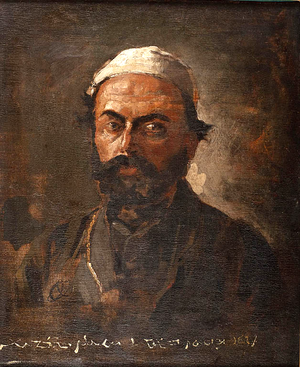
Wacław Seweryn Rzewuski, né le 15 décembre 1784 à Lemberg et mort le 14 mai 1831 à la bataille de Daszow, est un aristocrate polonais, officier de l'armée autrichienne, amateur de chevaux, orientaliste et écrivain.